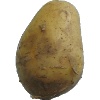
Label: white_potato